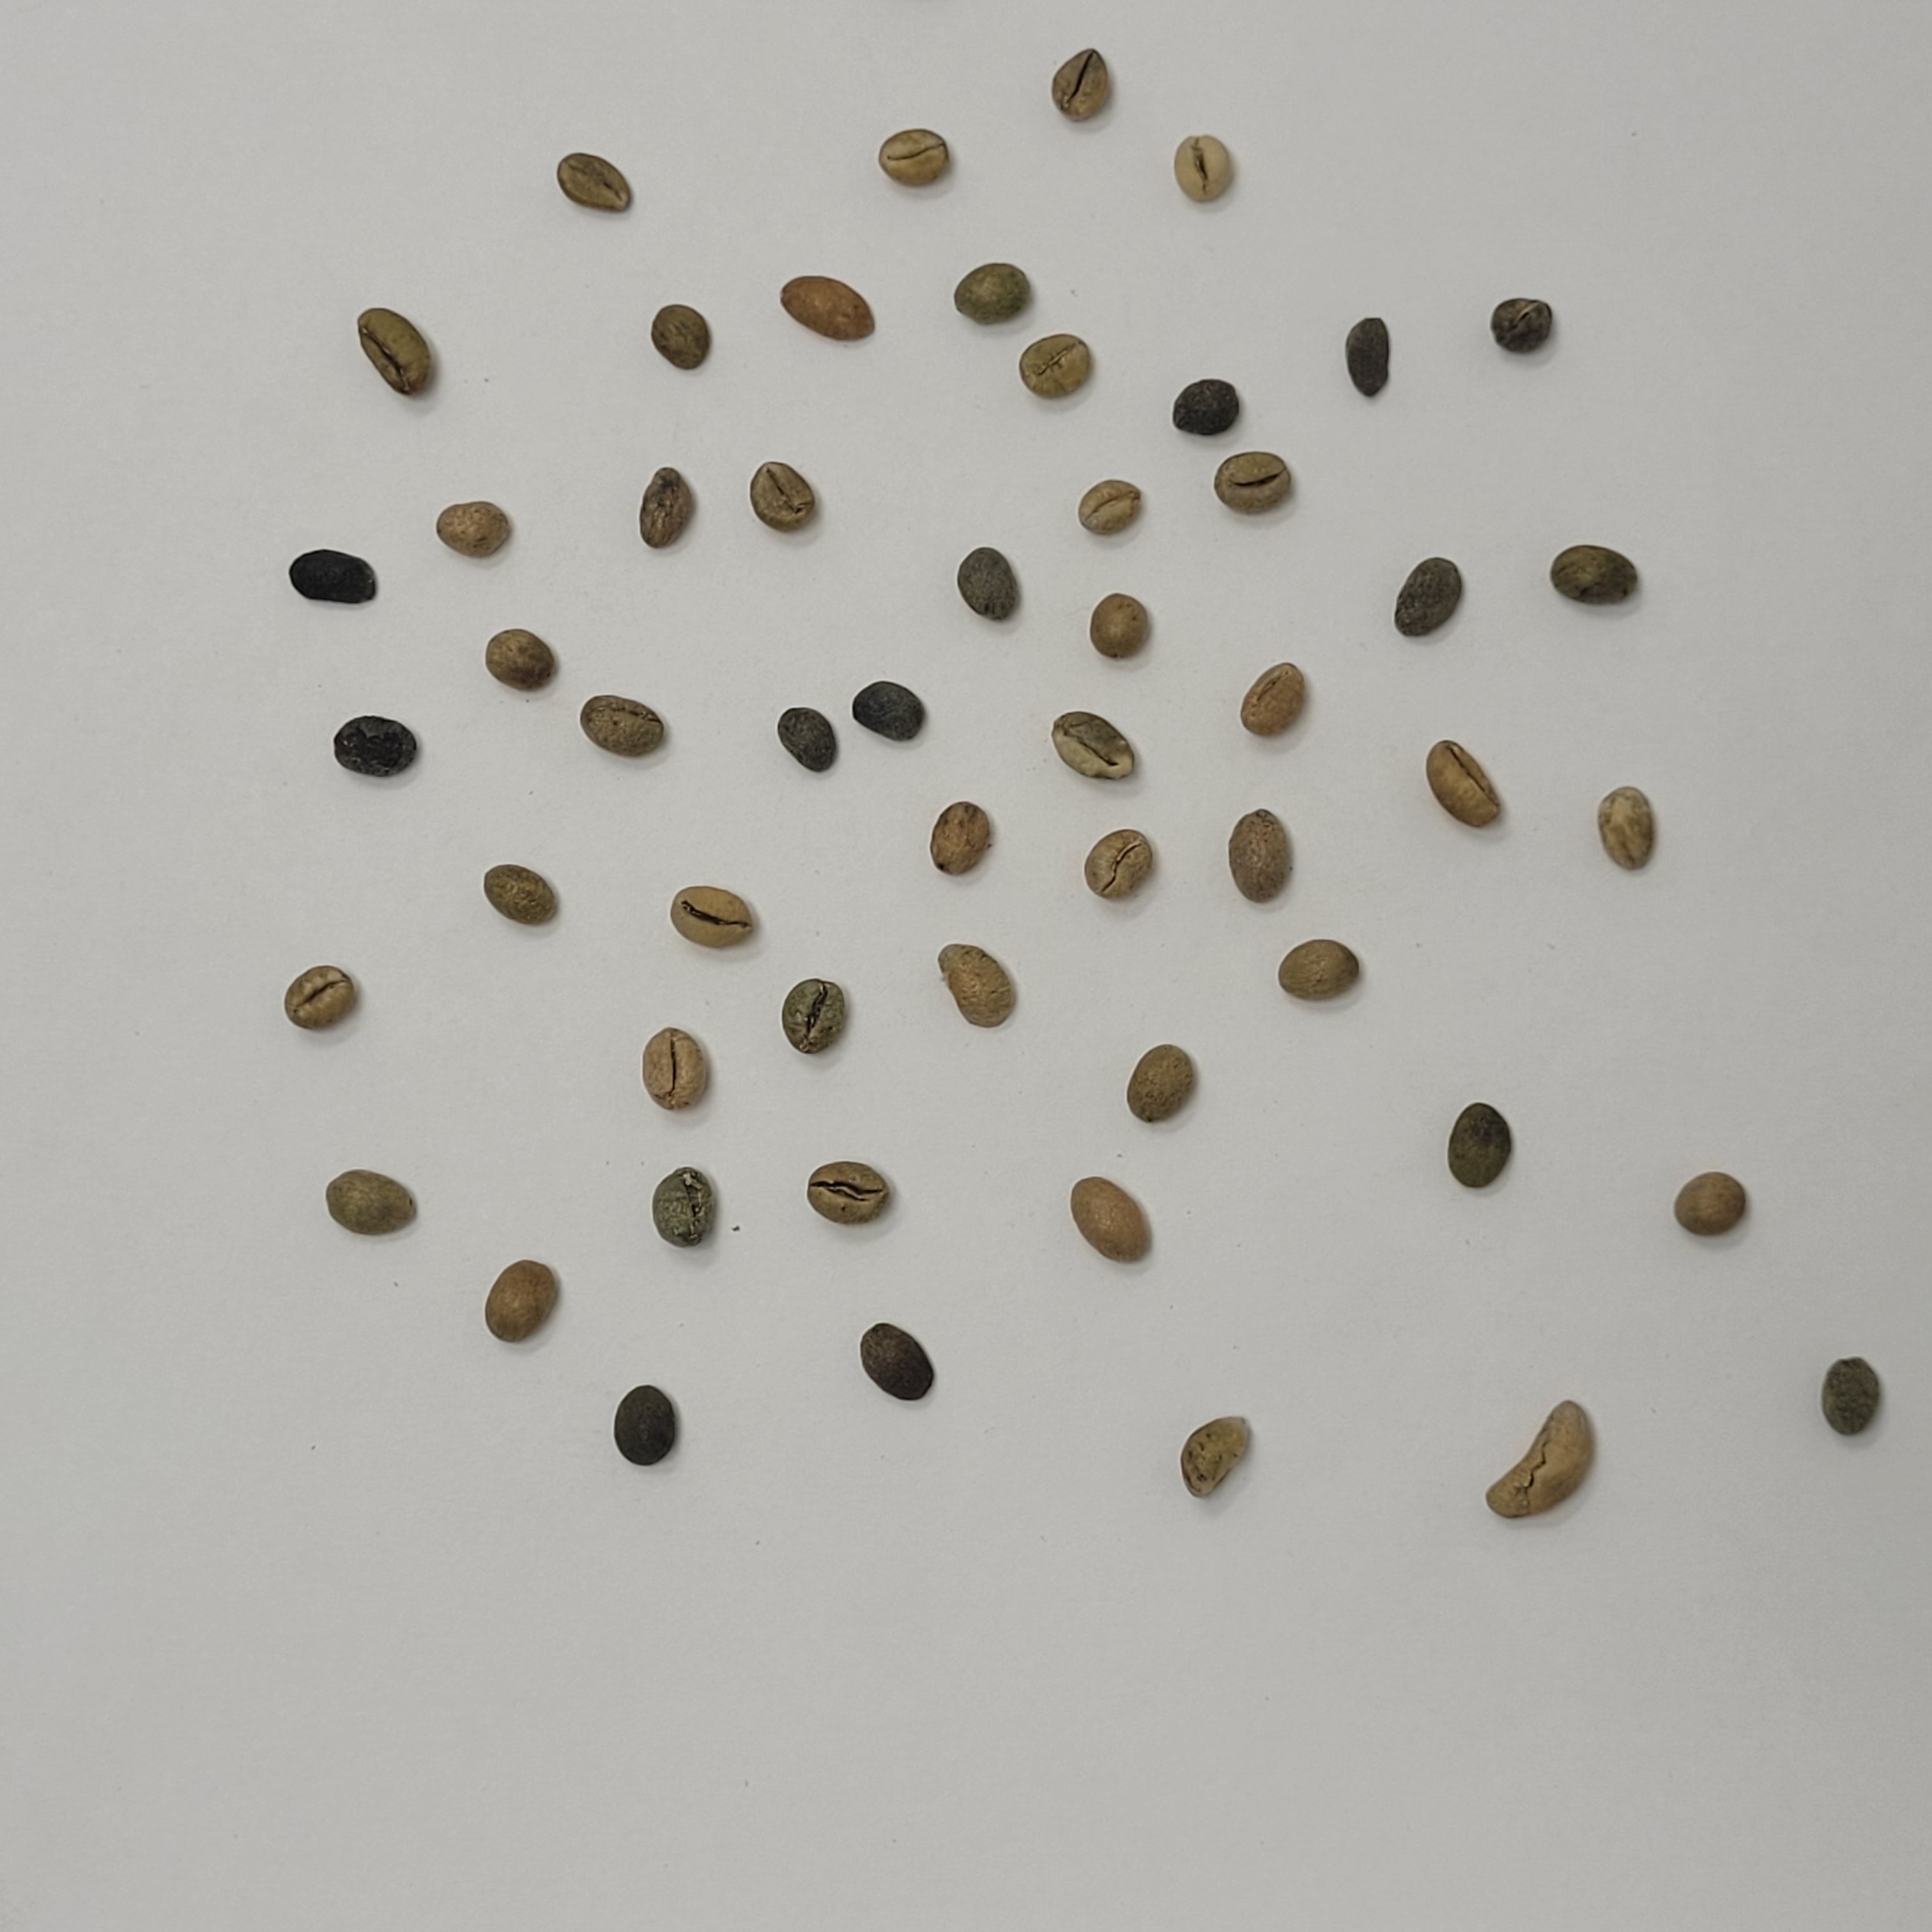
Coffee bean quality grade: Bits